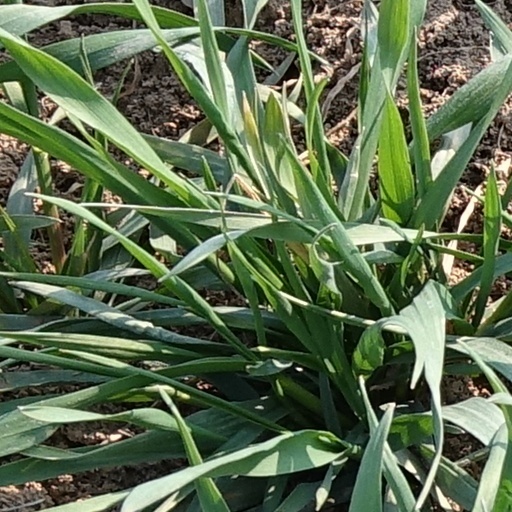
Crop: wheat